Bamahenge

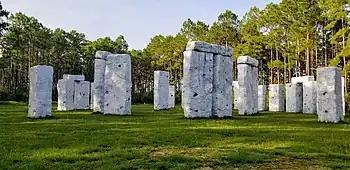
Bamahenge in Alabama

Bamahenge is a full-scale fiberglass replica of England's prehistoric Stonehenge monument, located on the grounds of Barber Marina near Josephine, Alabama. It was designed and built by artist Mark Cline, at the request of marina owner George W. Barber.